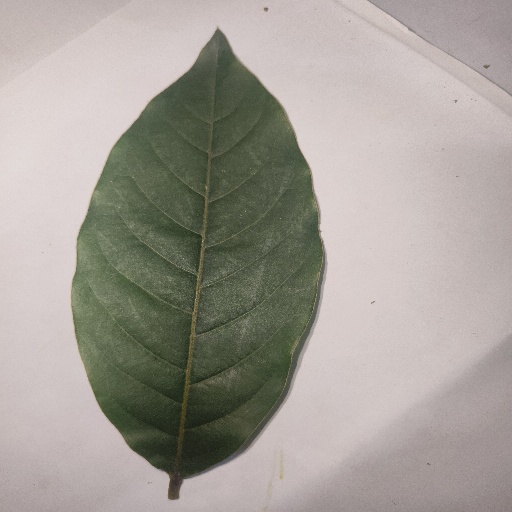
Species: HariTaki
Leaf condition: Healthy Leaf